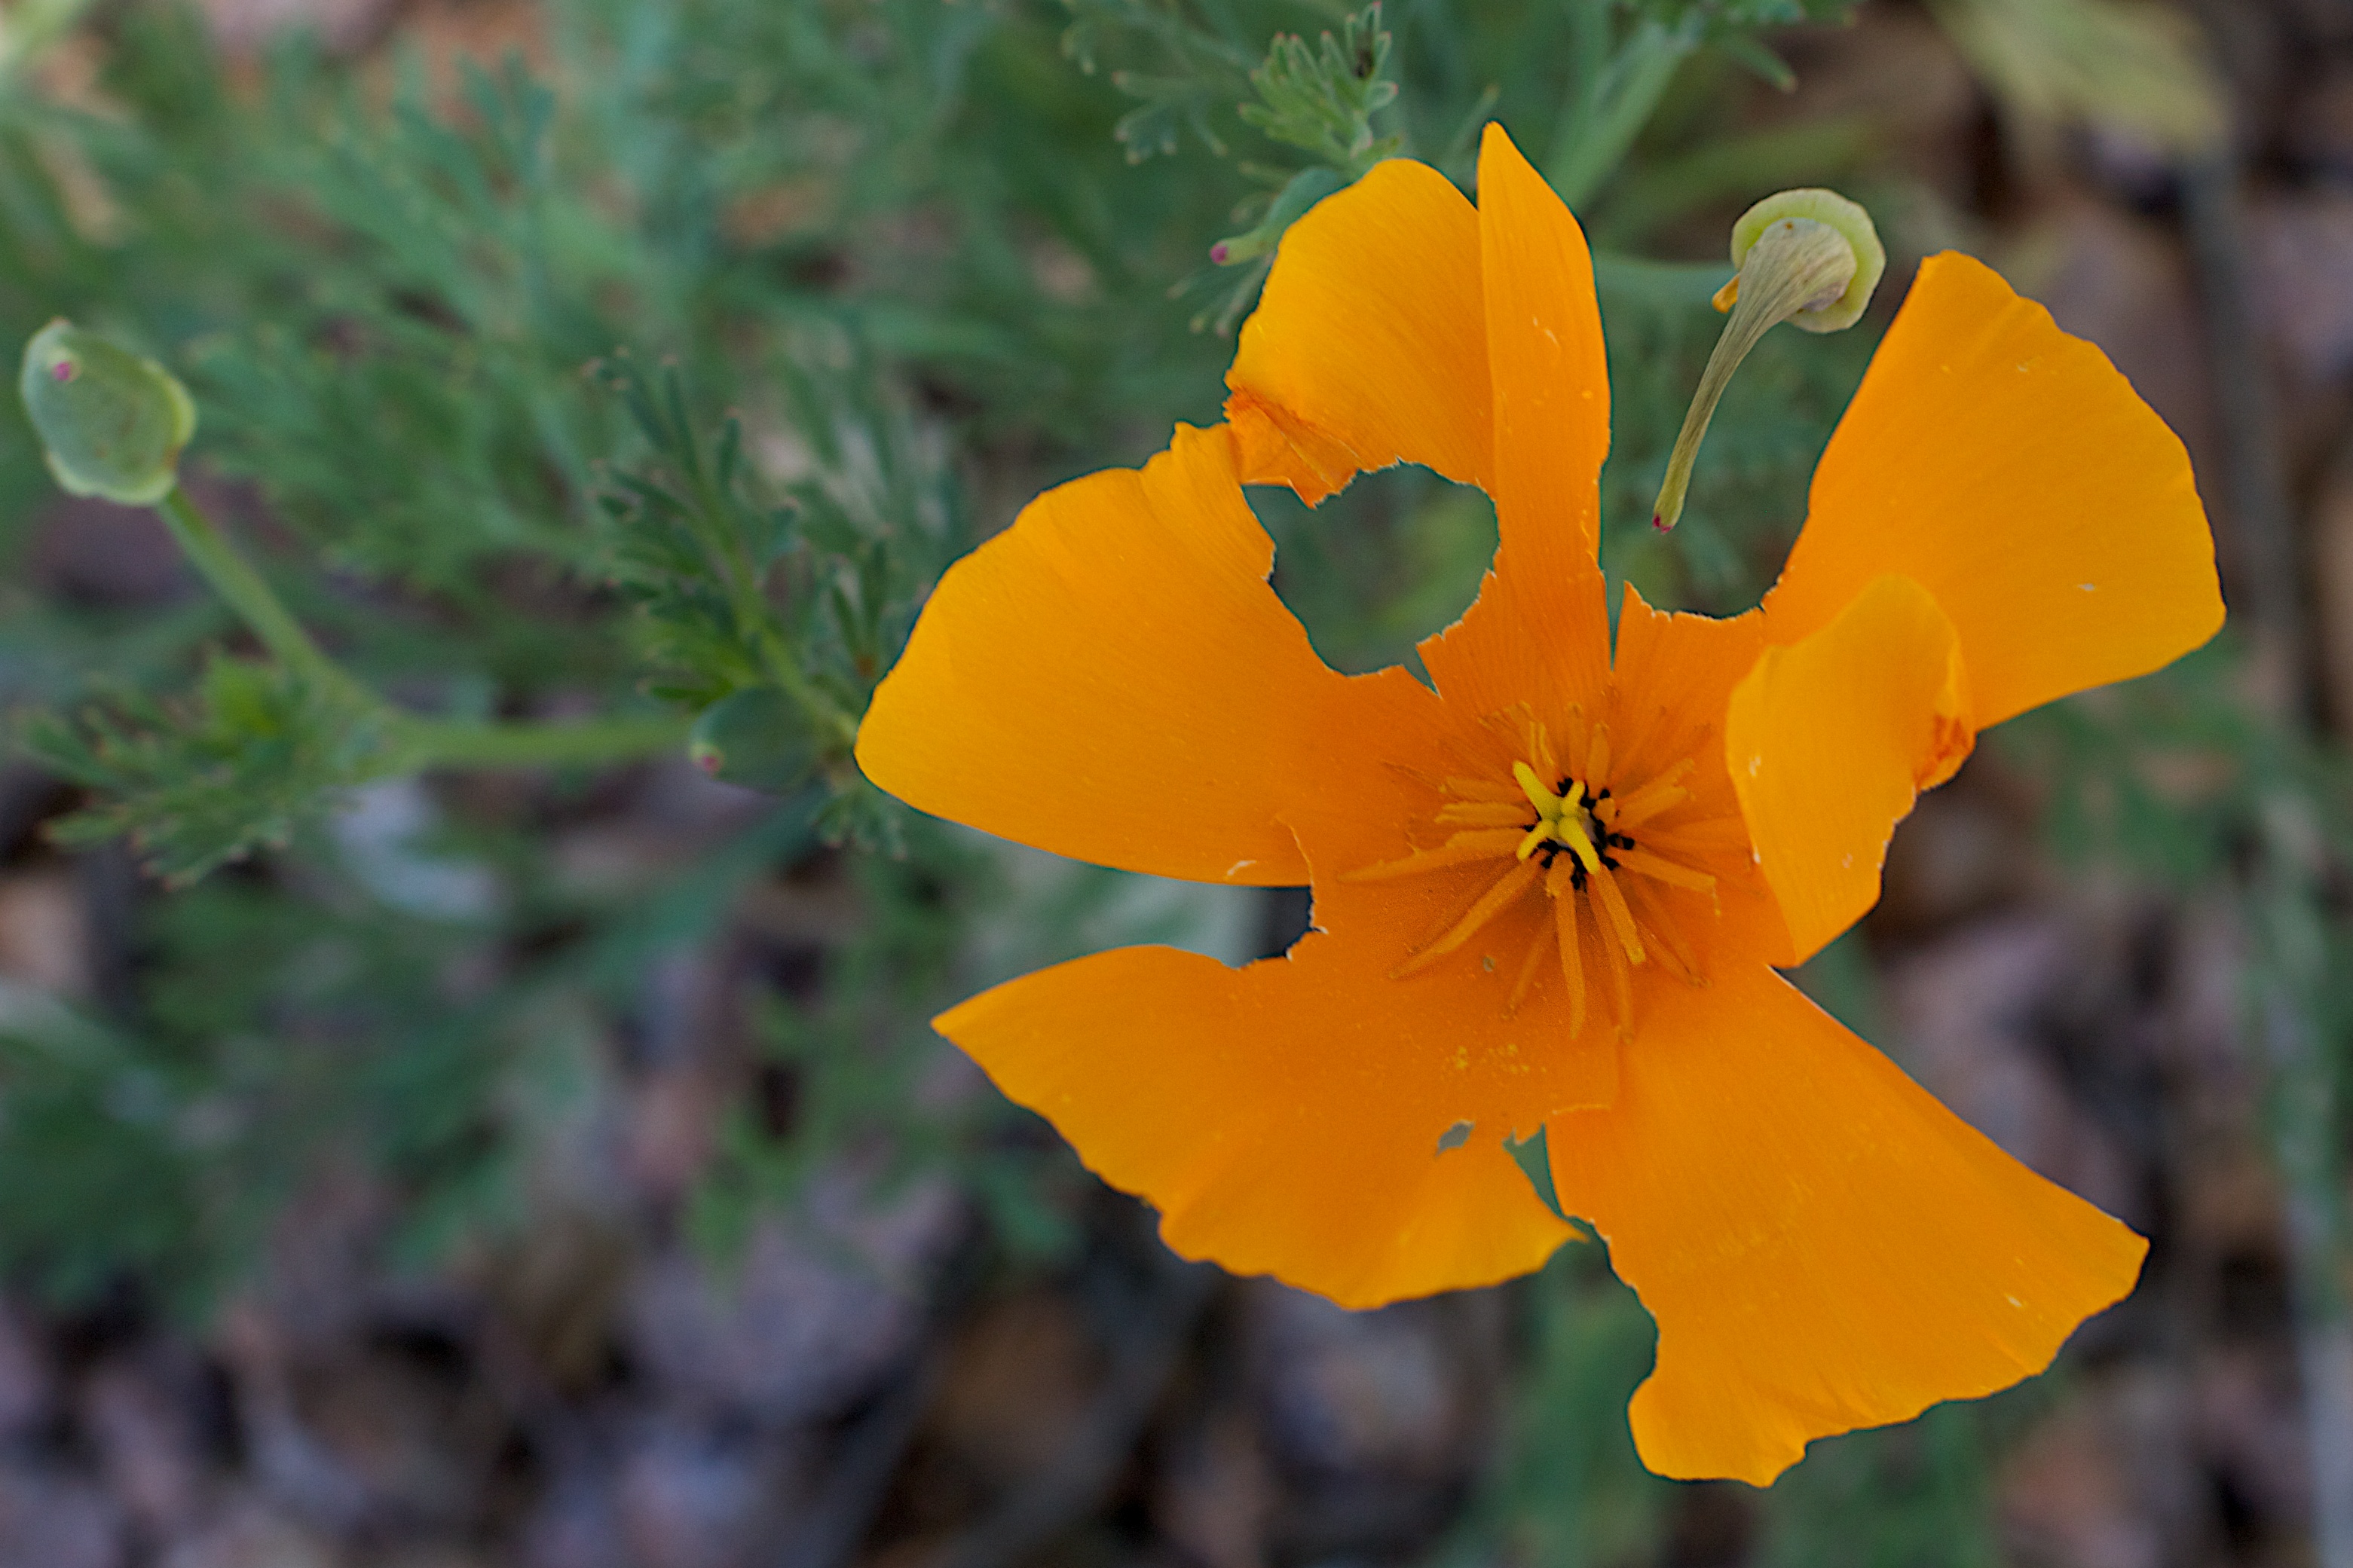
nature, plant, leaf, flower, petal, botany, yellow, flora, wildflower, macro photography, flowering plant, eschscholzia californica, annual plant, plant stem, land plant, poppy family